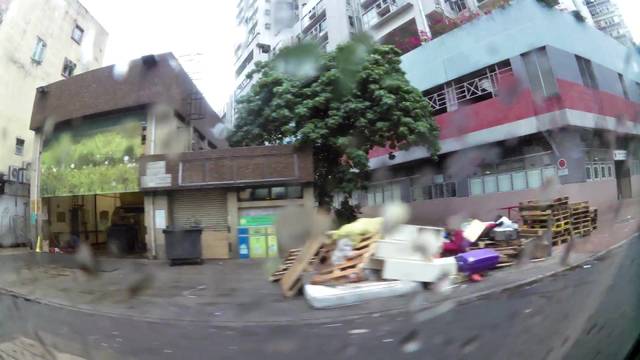
Region: China
Coordinates: 22.368, 114.118